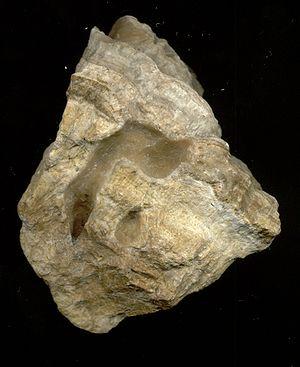
Charix est une commune française, située dans le département de l'Ain en région Auvergne-Rhône-Alpes, à proximité du lac de Sylans et du Lac Genin. La commune voisine de Plagne fut créée en 1845, par démembrement des communes de Charix et de Saint-Germain-de-Joux. La commune est en grande partie, constituée de forêts.